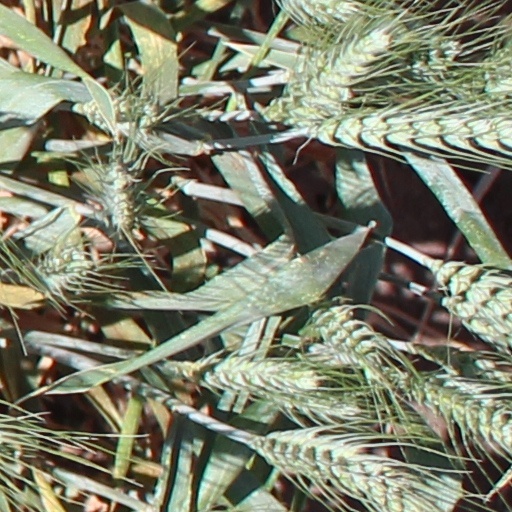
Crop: wheat